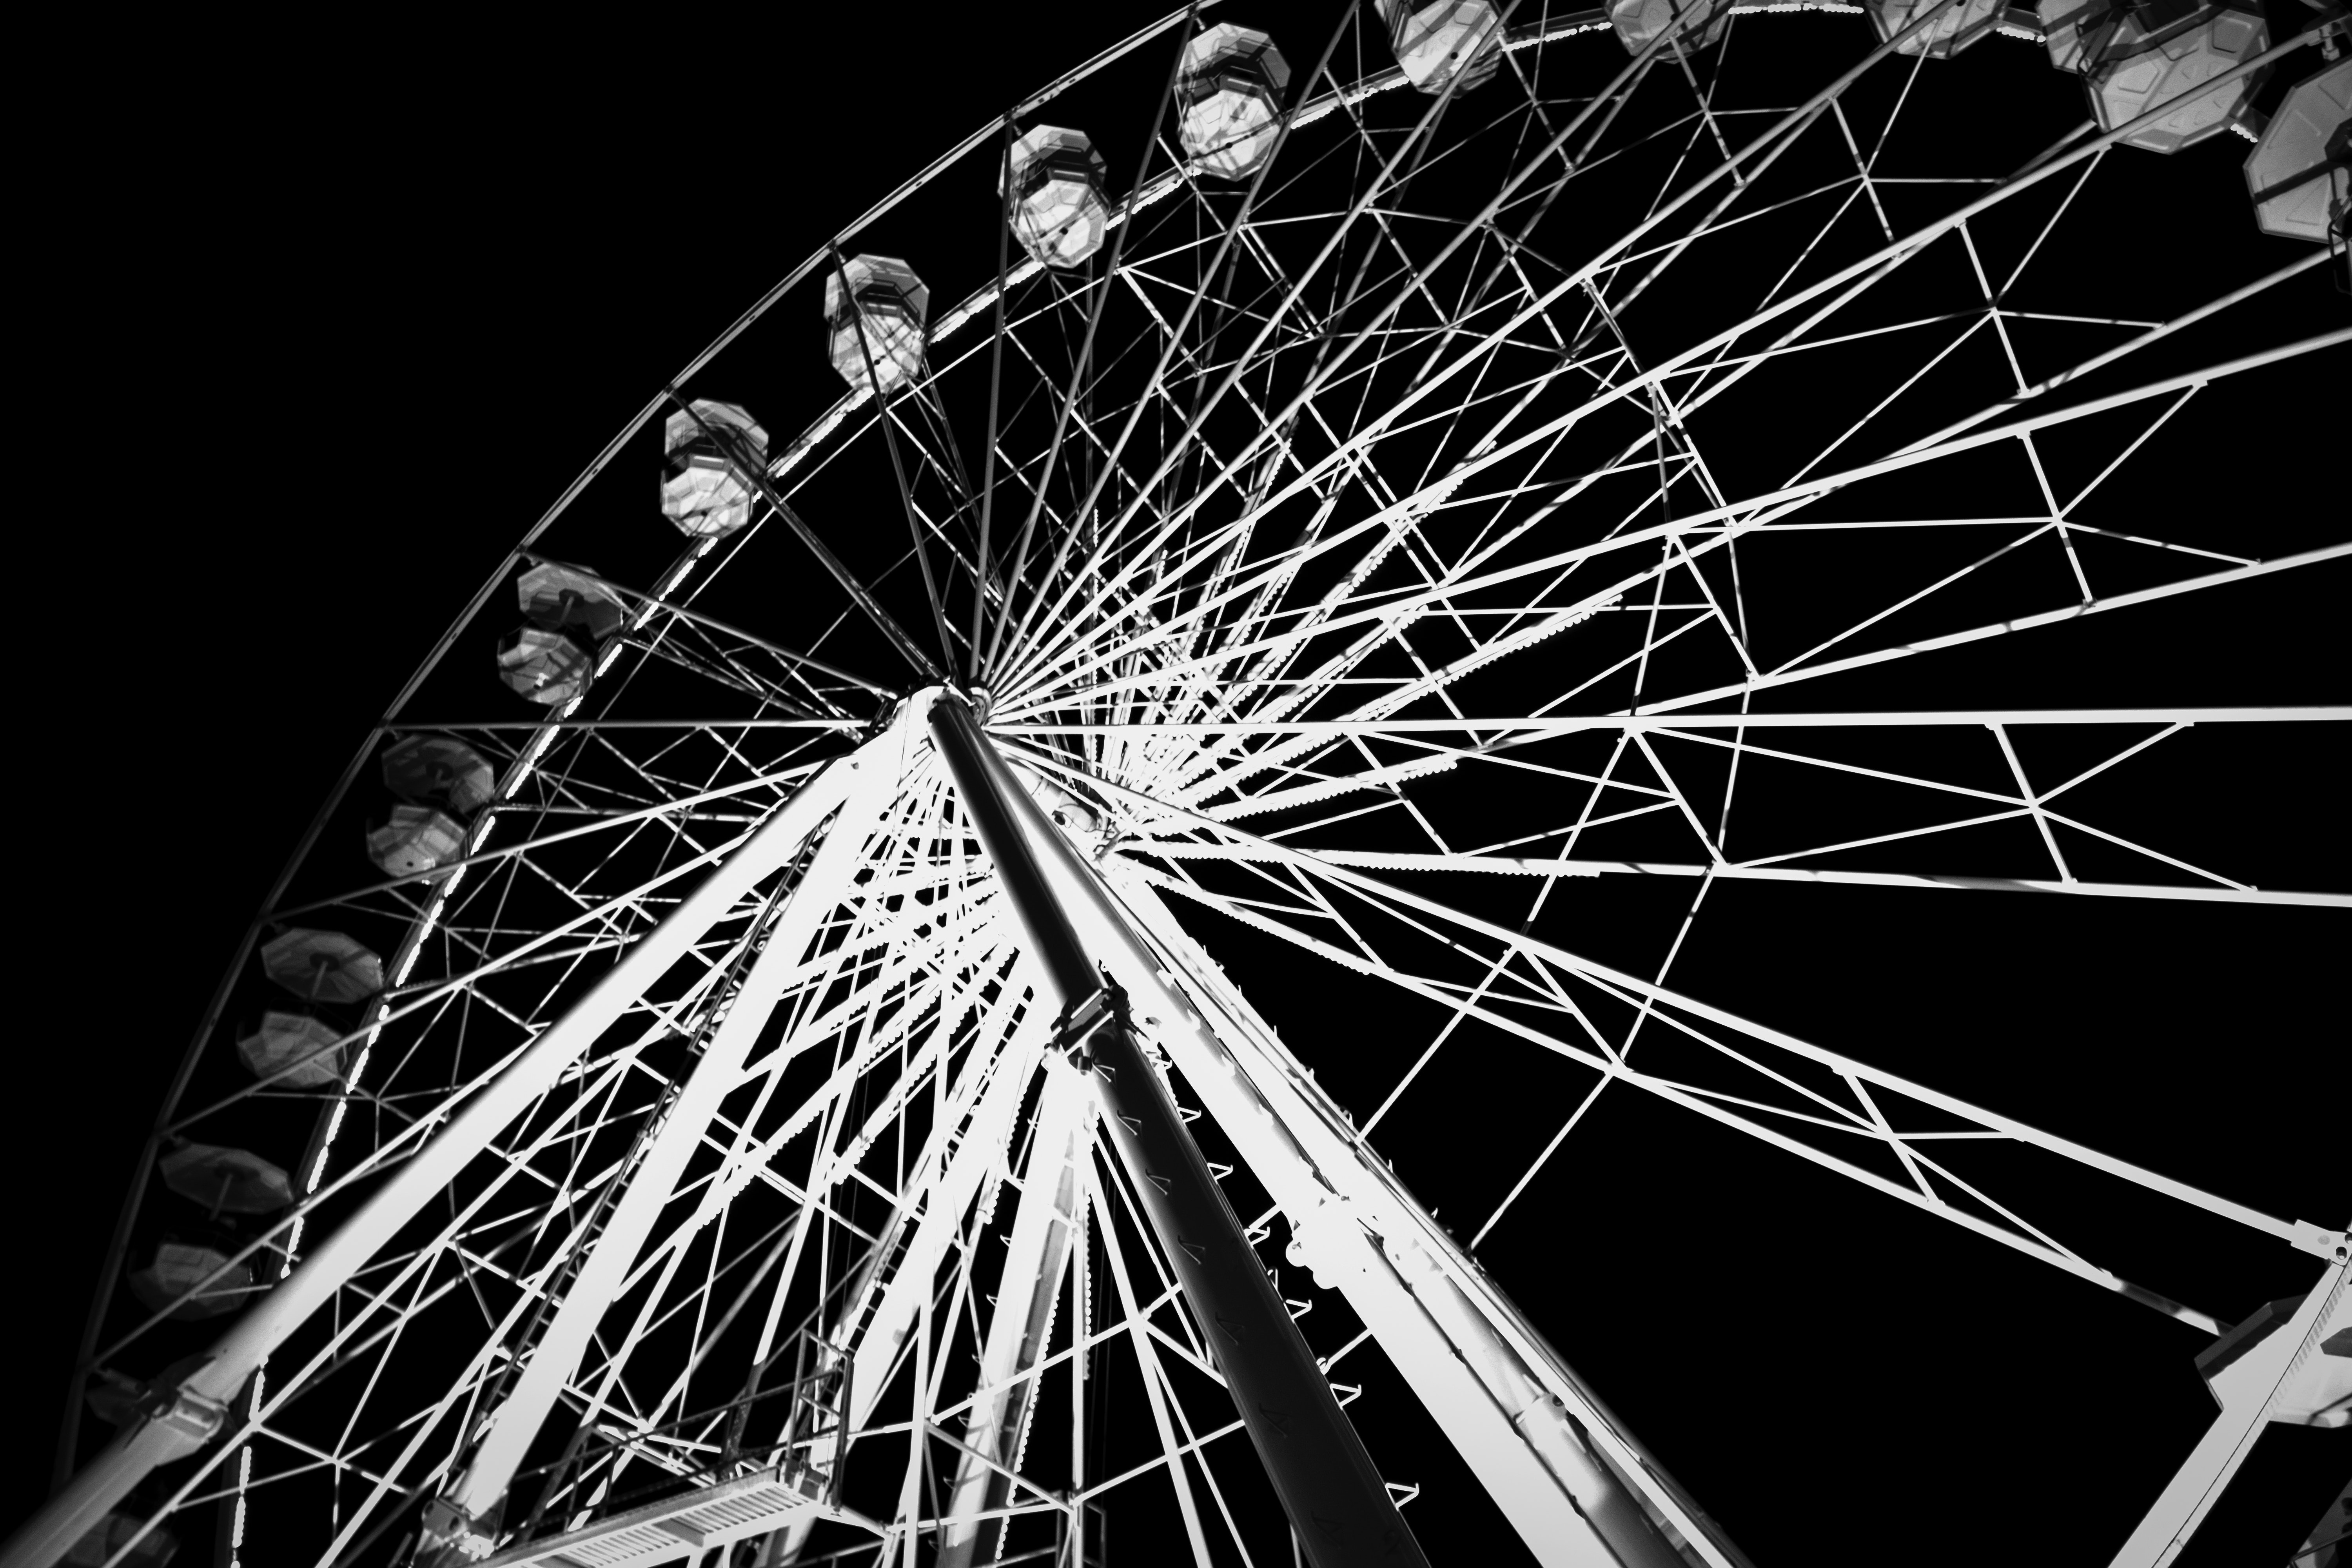
ferris wheel, wheel, black and white, monochrome photography, tourist attraction, spoke, monochrome, recreation, amusement park, amusement ride, automotive wheel system, photography, auto part, night, rim, darkness, style, nonbuilding structure